Rio Grande Valley Livestock Show and Rodeo

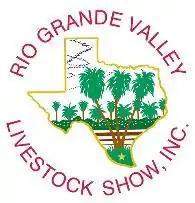
Rio Grande Valley Livestock Show and Rodeo Poster

The Rio Grande Valley Livestock Show and Rodeo is an annual event in Mercedes, Texas.